Hong Kong (TV series)

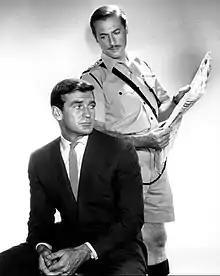
Rod Taylor as Glenn Evans and Lloyd Bochner as Inspector Neil Campbell.

Hong Kong is a 26-episode adventure/drama television series (plus an initial pilot episode) which aired on ABC during the 1960–1961 season and helped to catapult Australian actor Rod Taylor into a major film star, primarily in the 1960s, beginning with his role in Alfred Hitchcock's "The Birds". The series was a production of 20th Century Fox Television, and the final credit of each episode stated: "Filmed by Twentieth Century Fox Television Inc. at its Hollywood studios and in the Crown Colony of Hong Kong".